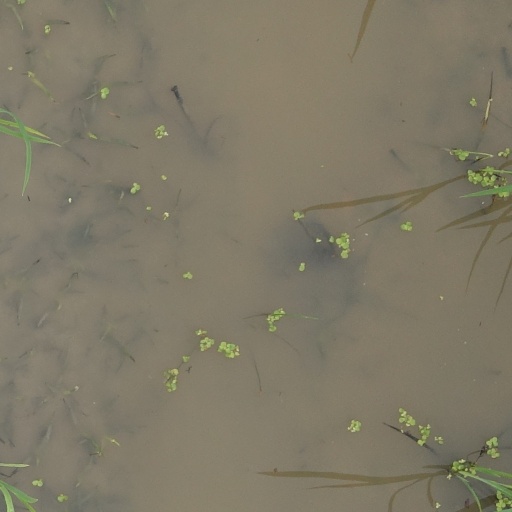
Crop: rice